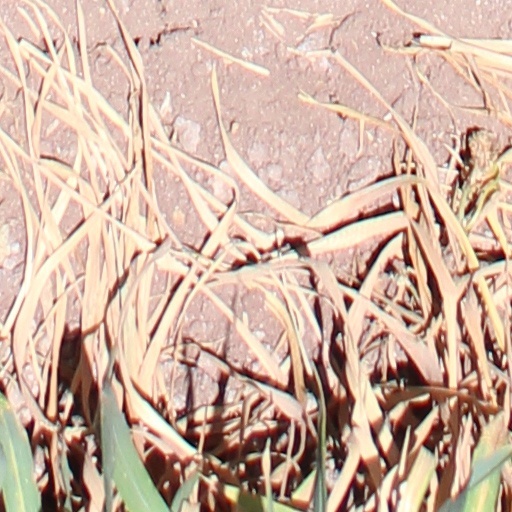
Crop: wheat